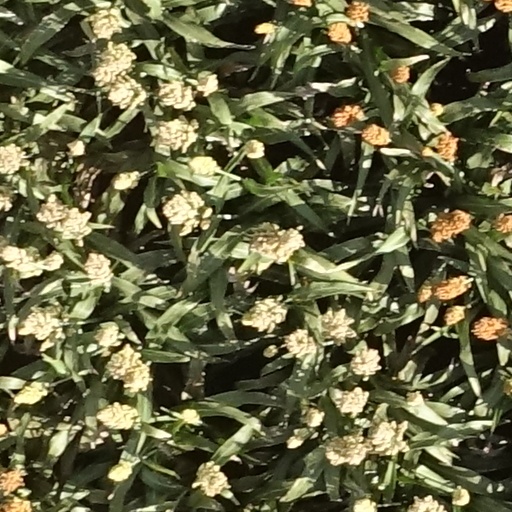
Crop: sorghum